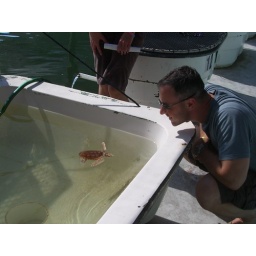
Scooter was the youngest turtle at the Turtle Hospital in the Keys. He was totally cute